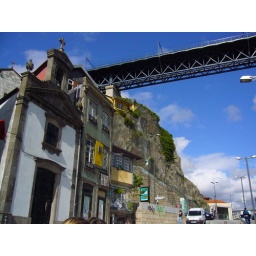
A train goes by under blue sky